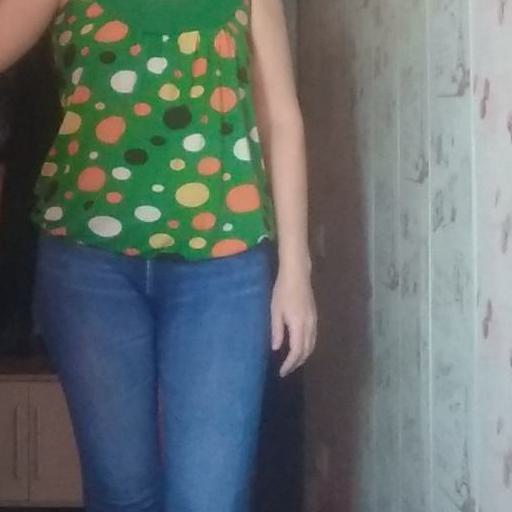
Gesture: no_gesture